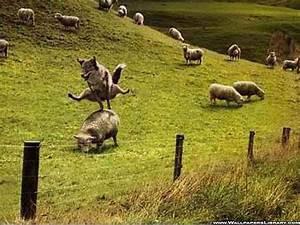
sheep